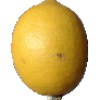
Label: Lemon 1